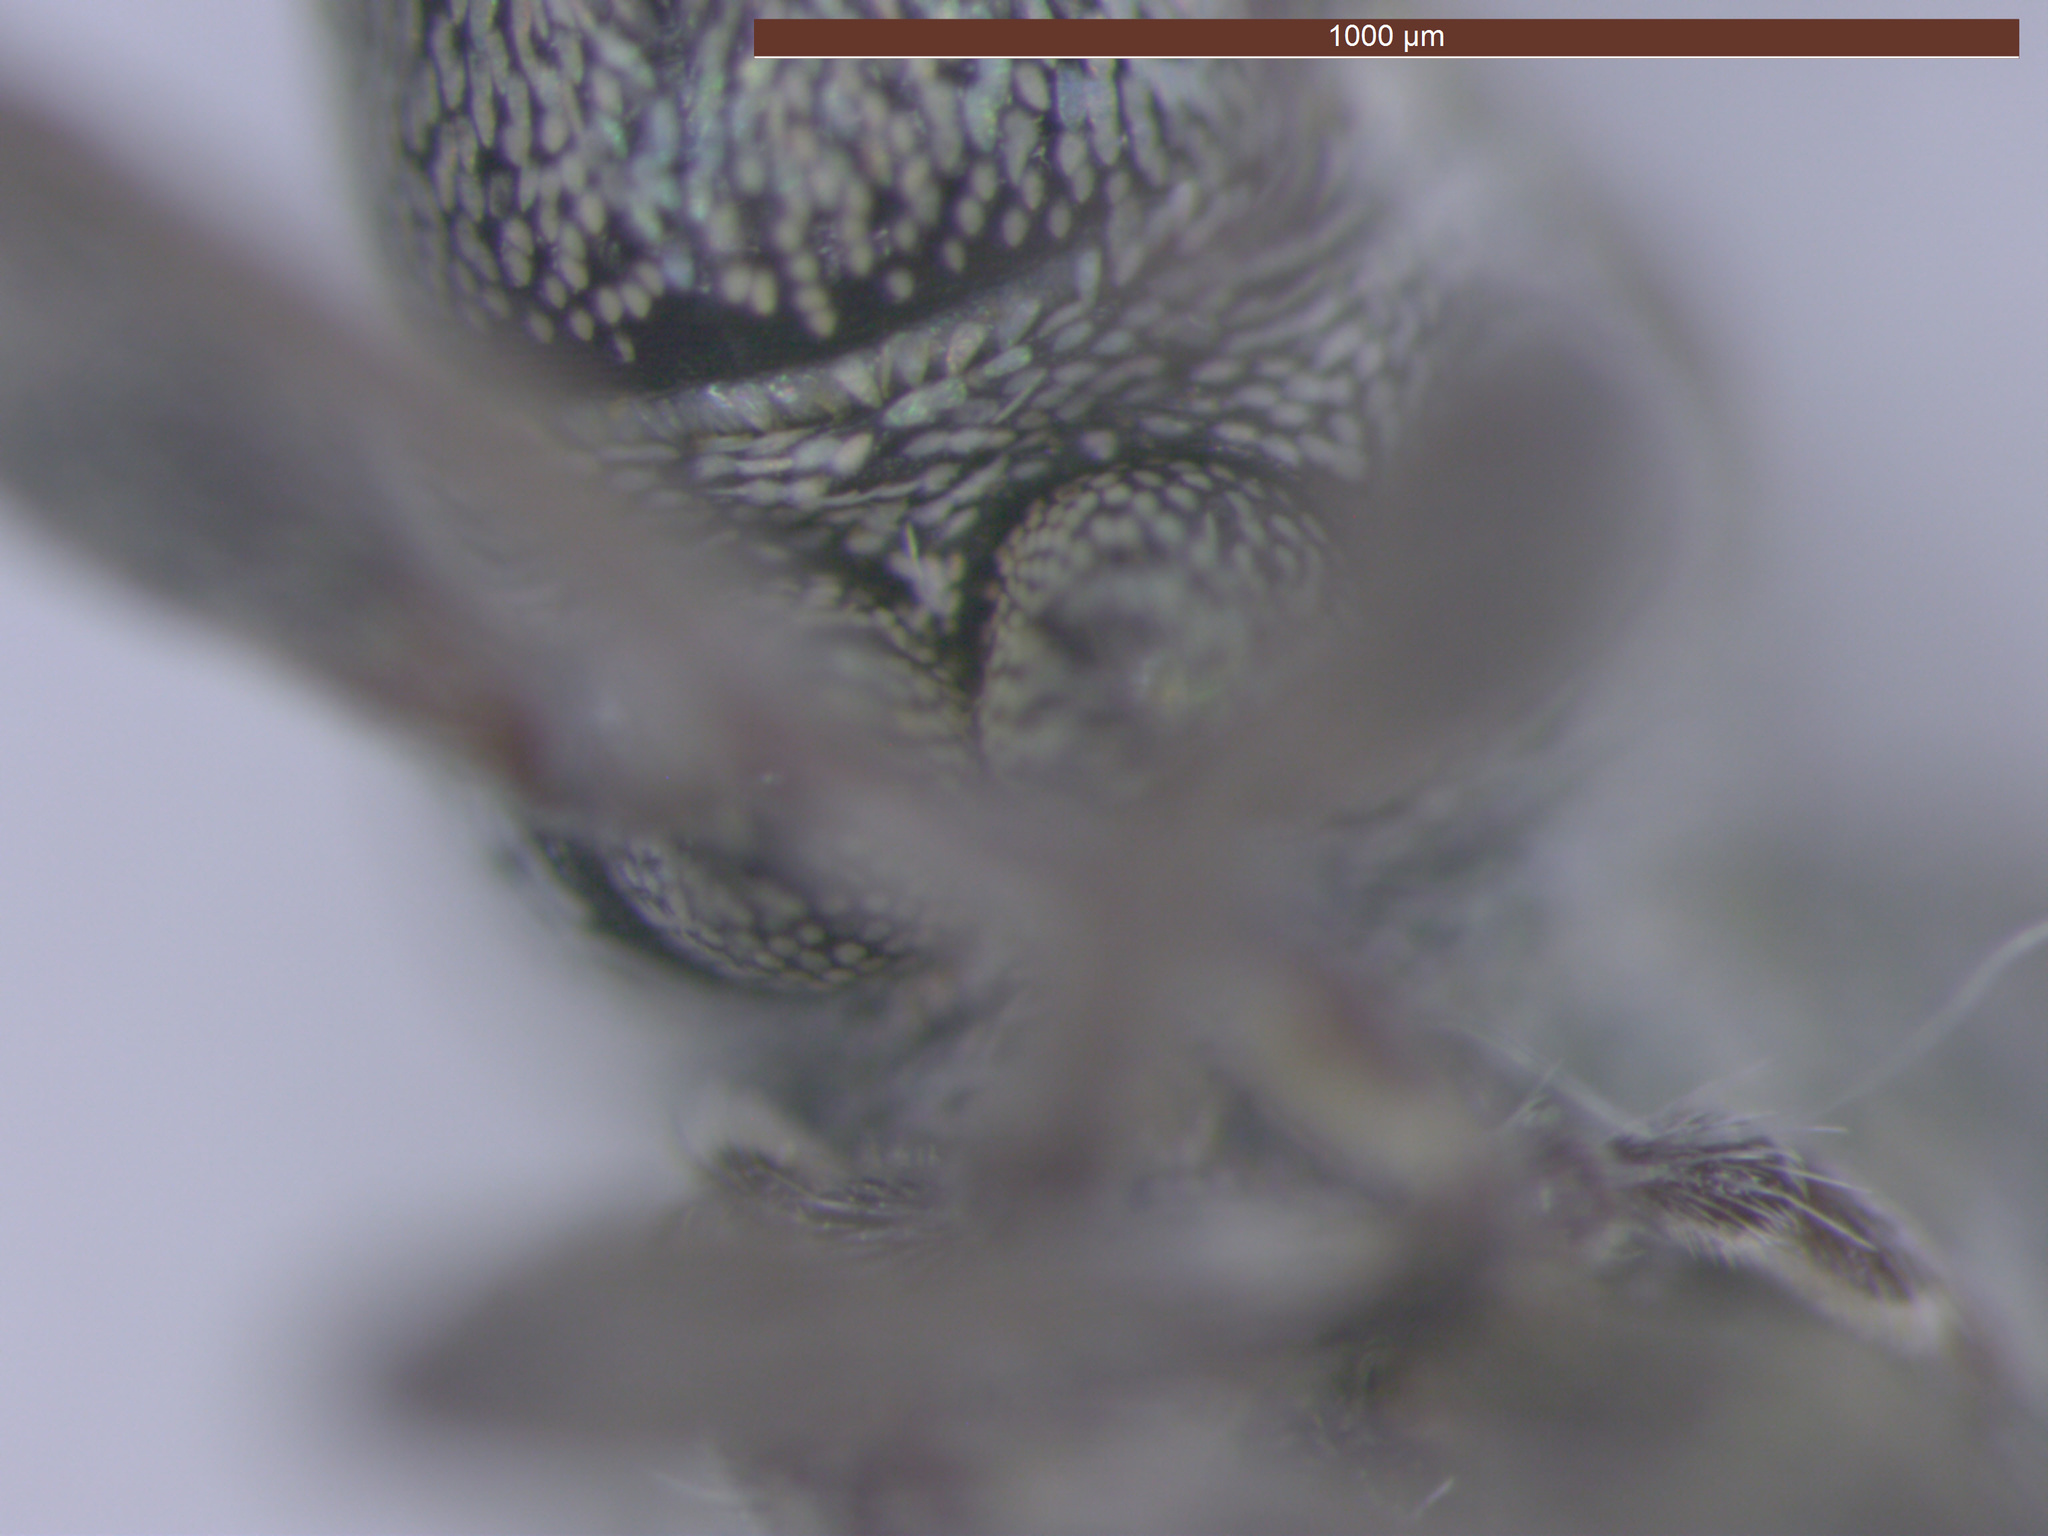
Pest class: pea_leaf_weevil